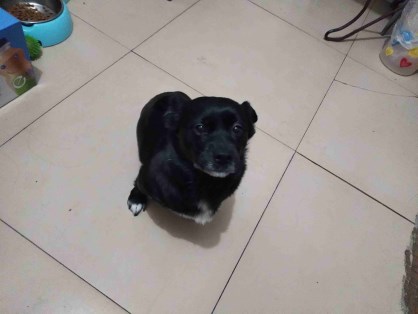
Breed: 3336-n000121-chinese_rural_dog